BBC

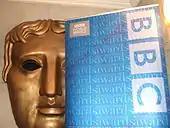
BAFTA (British Academy of Film and Television Arts) mask and the BBC logo. The BBC broadcasts BAFTA's film and television award ceremonies.

BBC Studios also distributes the 24-hour international news channel BBC News. The station is separate from BBC Studios to maintain the station's neutral point of view, but is distributed by BBC Studios. The channel itself is the oldest surviving entity of its kind, and has 50 foreign news bureaus and correspondents in nearly all countries in the world. As officially surveyed, it is available to more than 294 million households, significantly more than CNN's estimated 200 million.